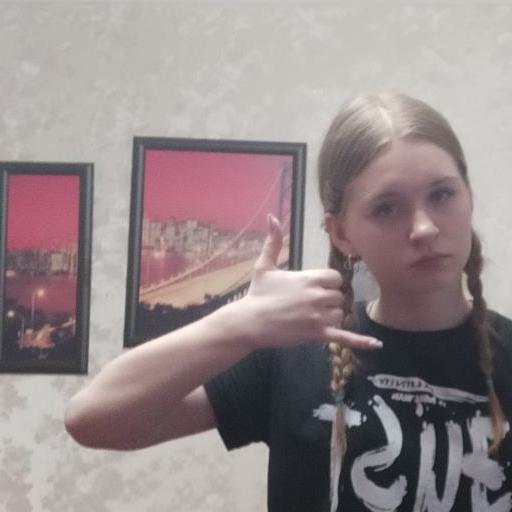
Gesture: call